Joey Tempest

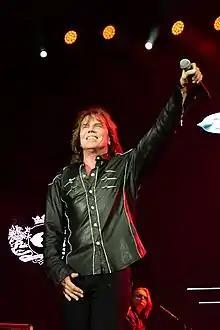
Tempest performing in 2018

Rolf Magnus Joakim Larsson (born 19 August 1963), known professionally as Joey Tempest, is a Swedish musician. He is best known as the lead vocalist of the rock band Europe. He has written most of the band's biggest hit songs, including "The Final Countdown", "Rock the Night", "Cherokee" and "Carrie".